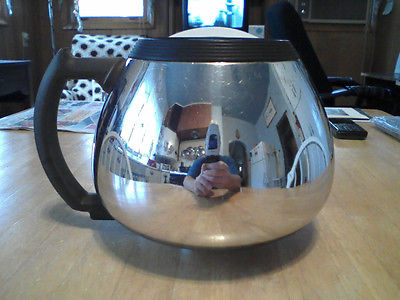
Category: coffee maker